Van Buren Women's Literary Club

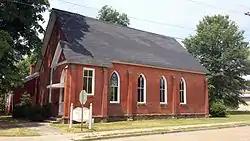

The Van Buren Women's Literary Club is one of the oldest surviving literary societies of its type in the nation, founded in 1896 to improve the education of its members by providing access to books. The society is located at 421 Webster Street in Van Buren, Arkansas, in a historic Presbyterian church building built in 1903 on the foundations of the 1844 Old School Presbyterian Church. The building is a vernacular brick building with Late Gothic Revival features, supposedly designed by Reverend Finney, the pastor of the local Baptist church. The building was used as a church until 1919, when the Old School Church merged with other Presbyterian congregations. After serving briefly as the meeting house for a chapter of the Loyal Order of Moose, a fraternal organization, it was acquired by the Literary Club in 1921, and served as Van Buren's library until the 1970s. Although Van Buren now has a separate public library, the society maintains a small library on the premises.